Iwahara Station

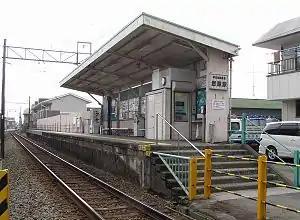
Iwahara Station

is a passenger railway station located in the city of Minamiashigara, Kanagawa Prefecture, Japan, operated by the Izuhakone Railway.